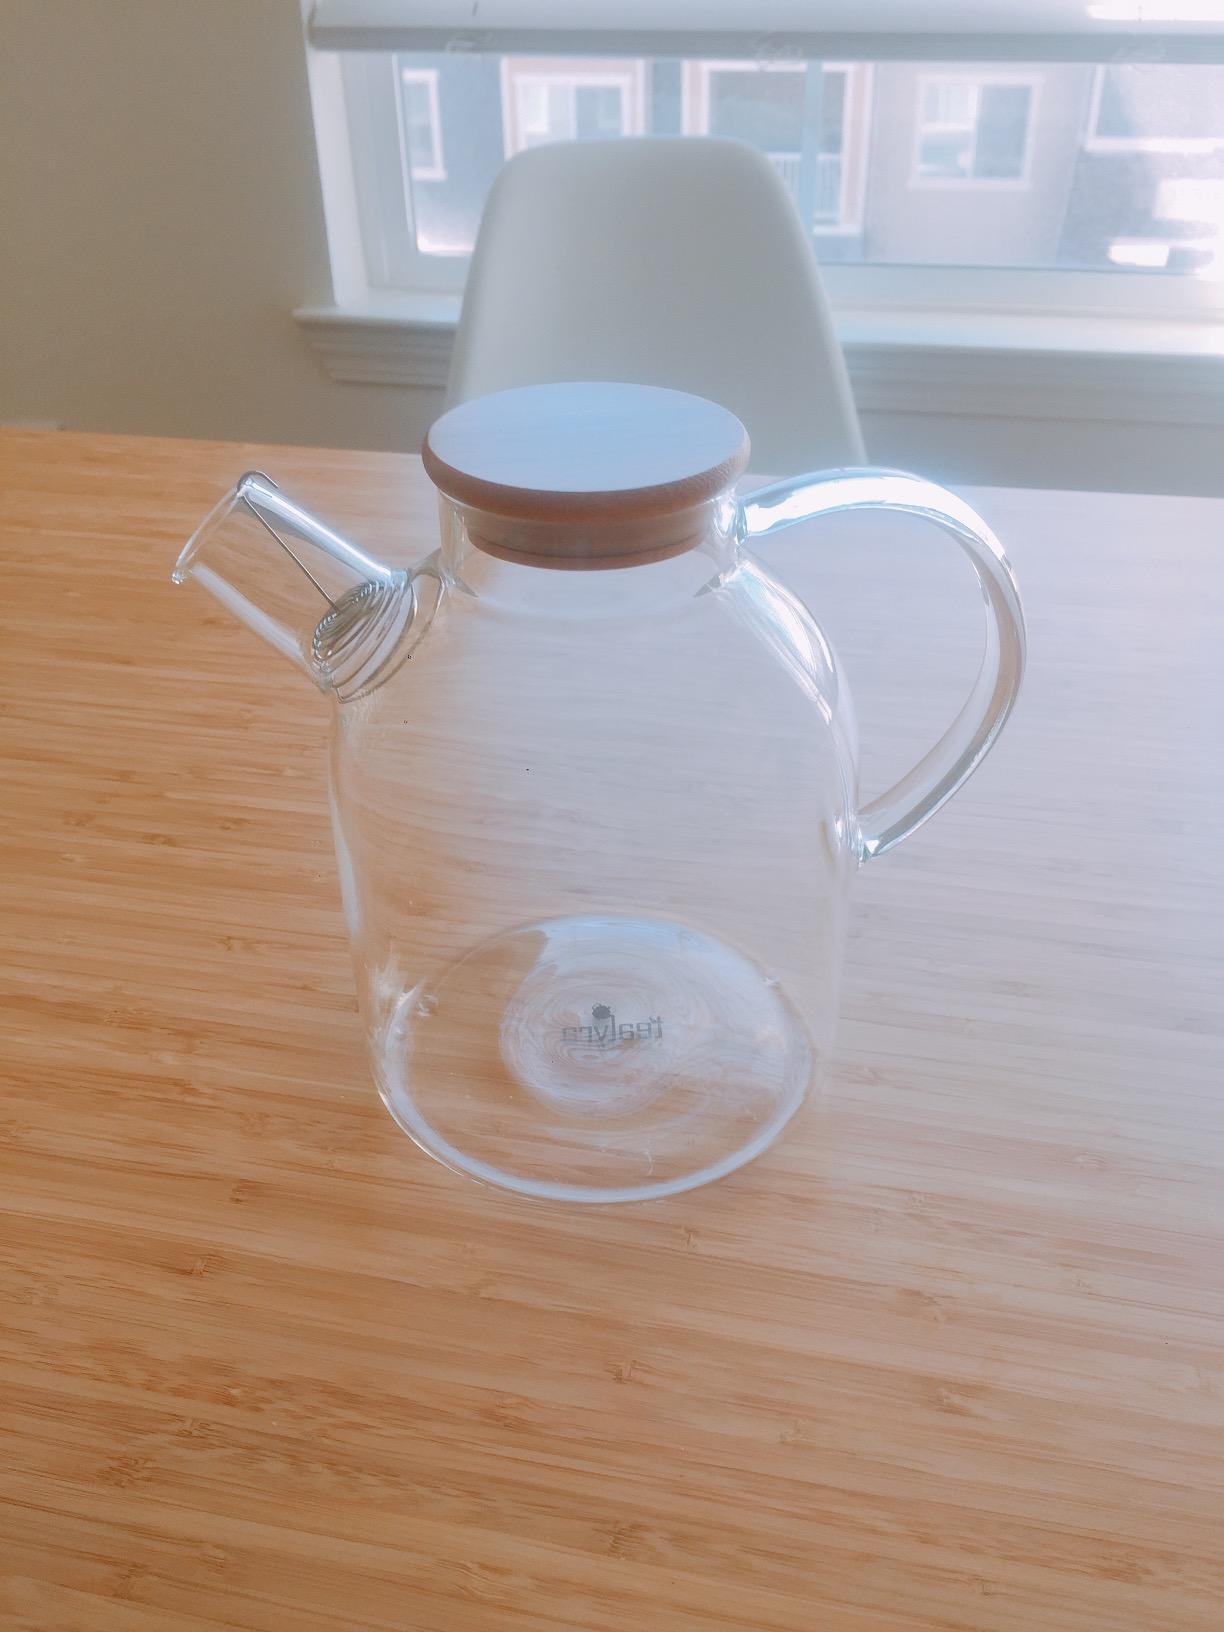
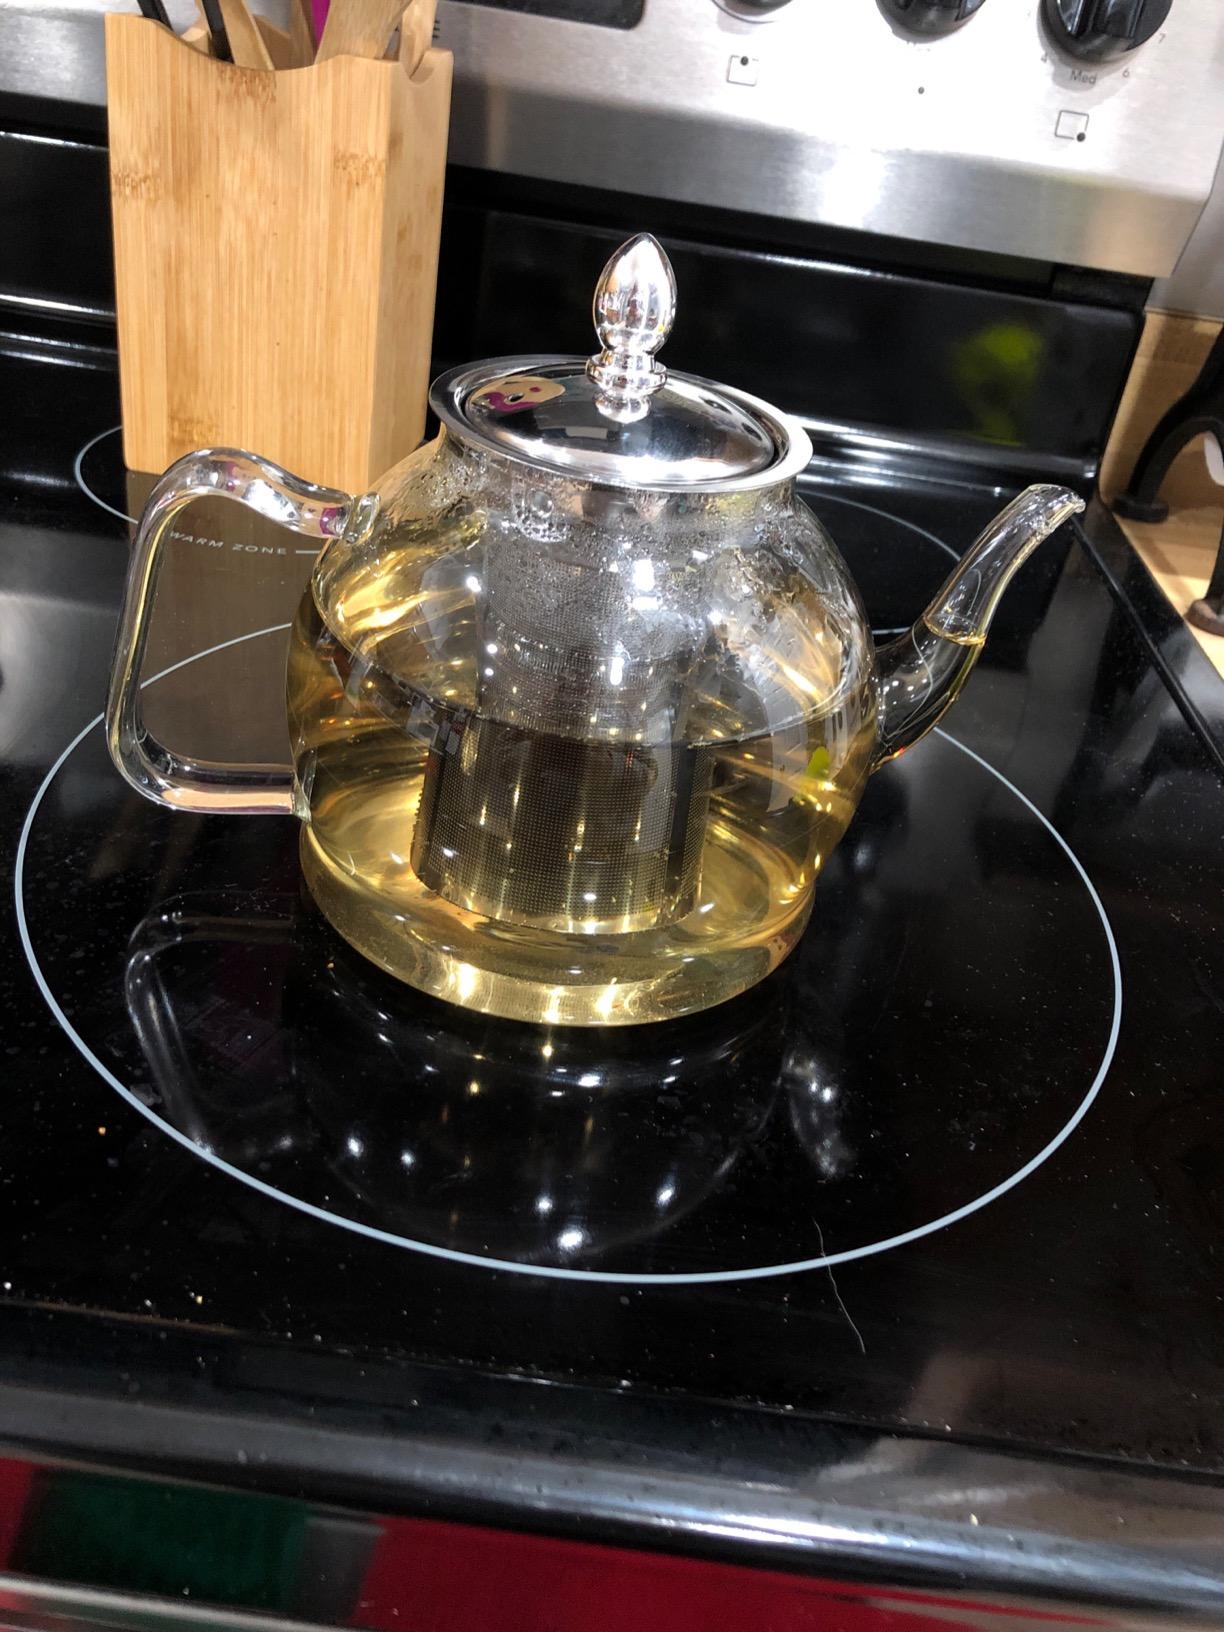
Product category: items_kettle
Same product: no